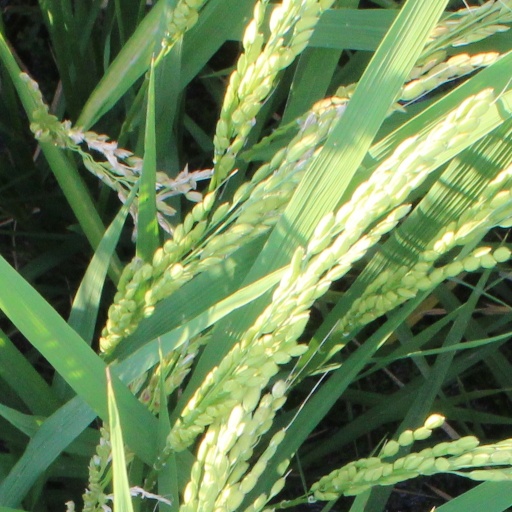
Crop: rice